Jardin botanique Henri Gaussen

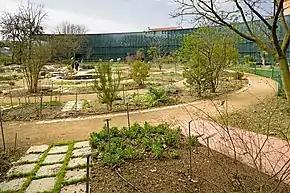
The spiral Ethnobotanical.

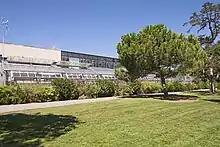
Greenhouses, Lane Claudine Sudre

The Jardin botanique Henri Gaussen is a botanical garden operated by the Université Paul Sabatier at 39 allées Jules Guesde, Toulouse, Haute-Garonne, Midi-Pyrénées, France. It is open weekdays in the warmer months.